Feminism in culture

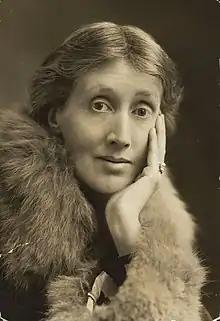
Virginia Woolf

Women's writing came to exist as a separate category of scholarly interest relatively recently. In the West, second-wave feminism prompted a general reevaluation of women's historical contributions, and various academic sub-disciplines, such as Women's history (or herstory) and women's writing (including in English) (a list is available), developed in response to the belief that women's lives and contributions have been underrepresented as areas of scholarly interest. Virginia Blain et al. characterize the growth in interest since 1970 in women's writing as "powerful". Much of this early period of feminist literary scholarship was given over to the rediscovery and reclamation of texts written by women. Studies such as Dale Spender's "" (1986) and Jane Spencer's "The Rise of the Woman Novelist" (1986) were ground-breaking in their insistence that women have always been writing. Commensurate with this growth in scholarly interest, various presses began the task of reissuing long-out-of-print texts. Virago Press began to publish its large list of nineteenth- and early-twentieth-century novels in 1975 and became one of the first commercial presses to join in the project of reclamation. In the 1980s, Pandora Press, responsible for publishing Spender's study, issued a companion line of eighteenth-century novels written by women. More recently, Broadview Press has begun to issue eighteenth- and nineteenth-century works, many hitherto out of print, and the University of Kentucky has a series of republications of early women's novels. There has been commensurate growth in the area of biographical dictionaries of women writers due to a perception, according to one editor, that "most of our women are not represented in the 'standard' reference books in the field".